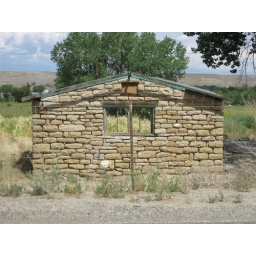
stacked rock house in Arizona